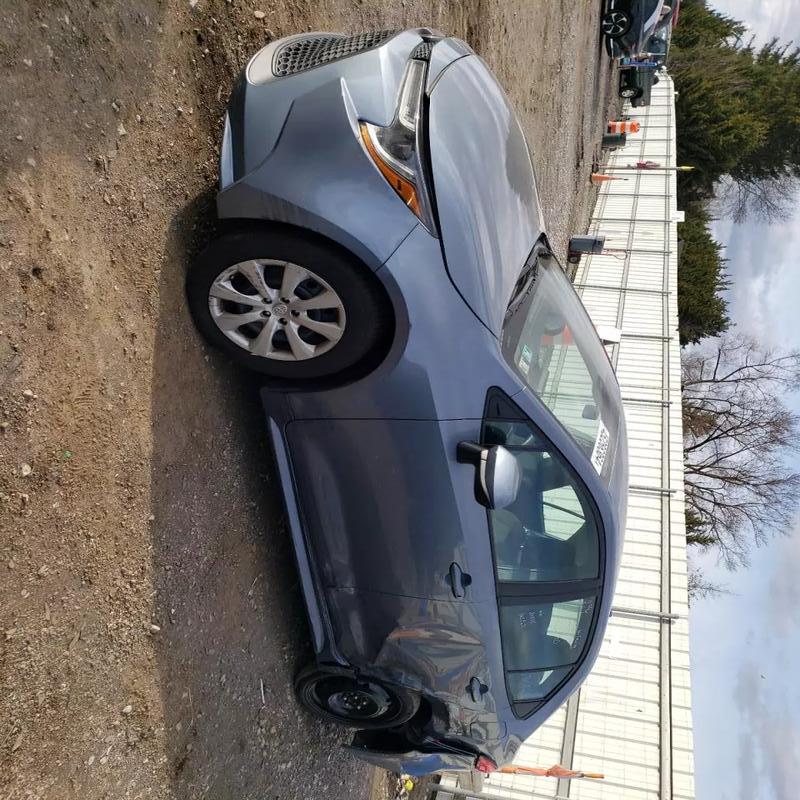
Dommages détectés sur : porte arrière droite, aile arrière droite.
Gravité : mineur